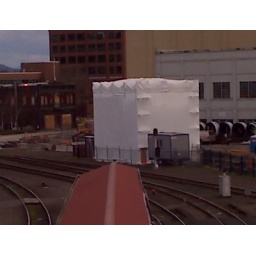
The old signal building near Union Station will house the new light rail switching equipment